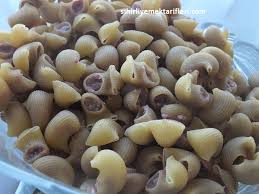
Yemek: manti